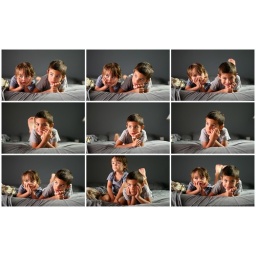
boys watching tv on bed in u.s.